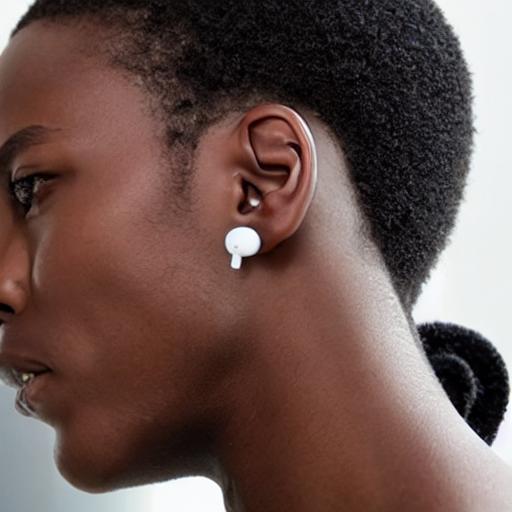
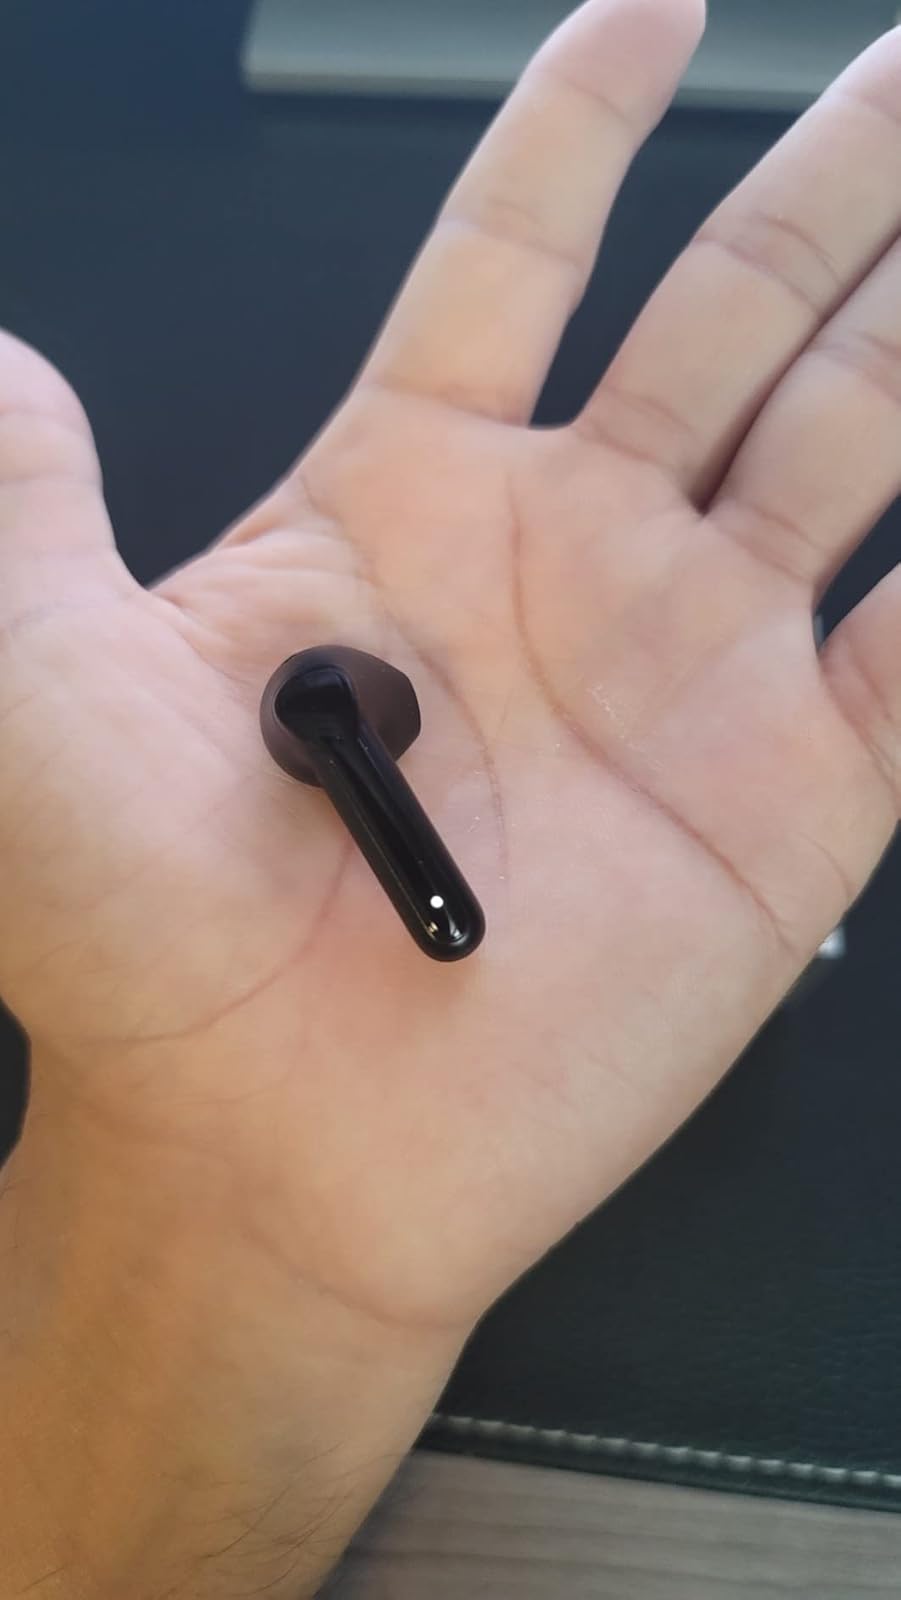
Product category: earbuds
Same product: no